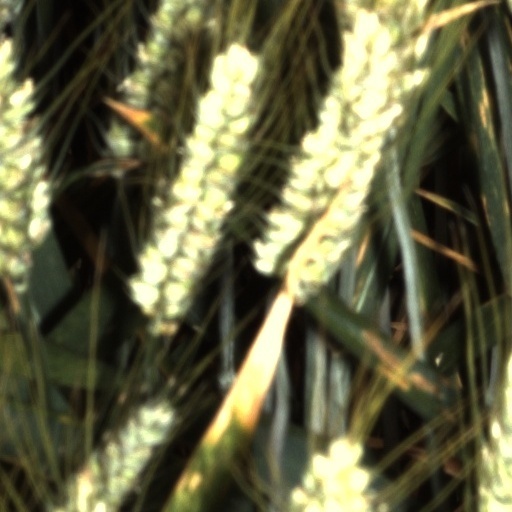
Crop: wheat